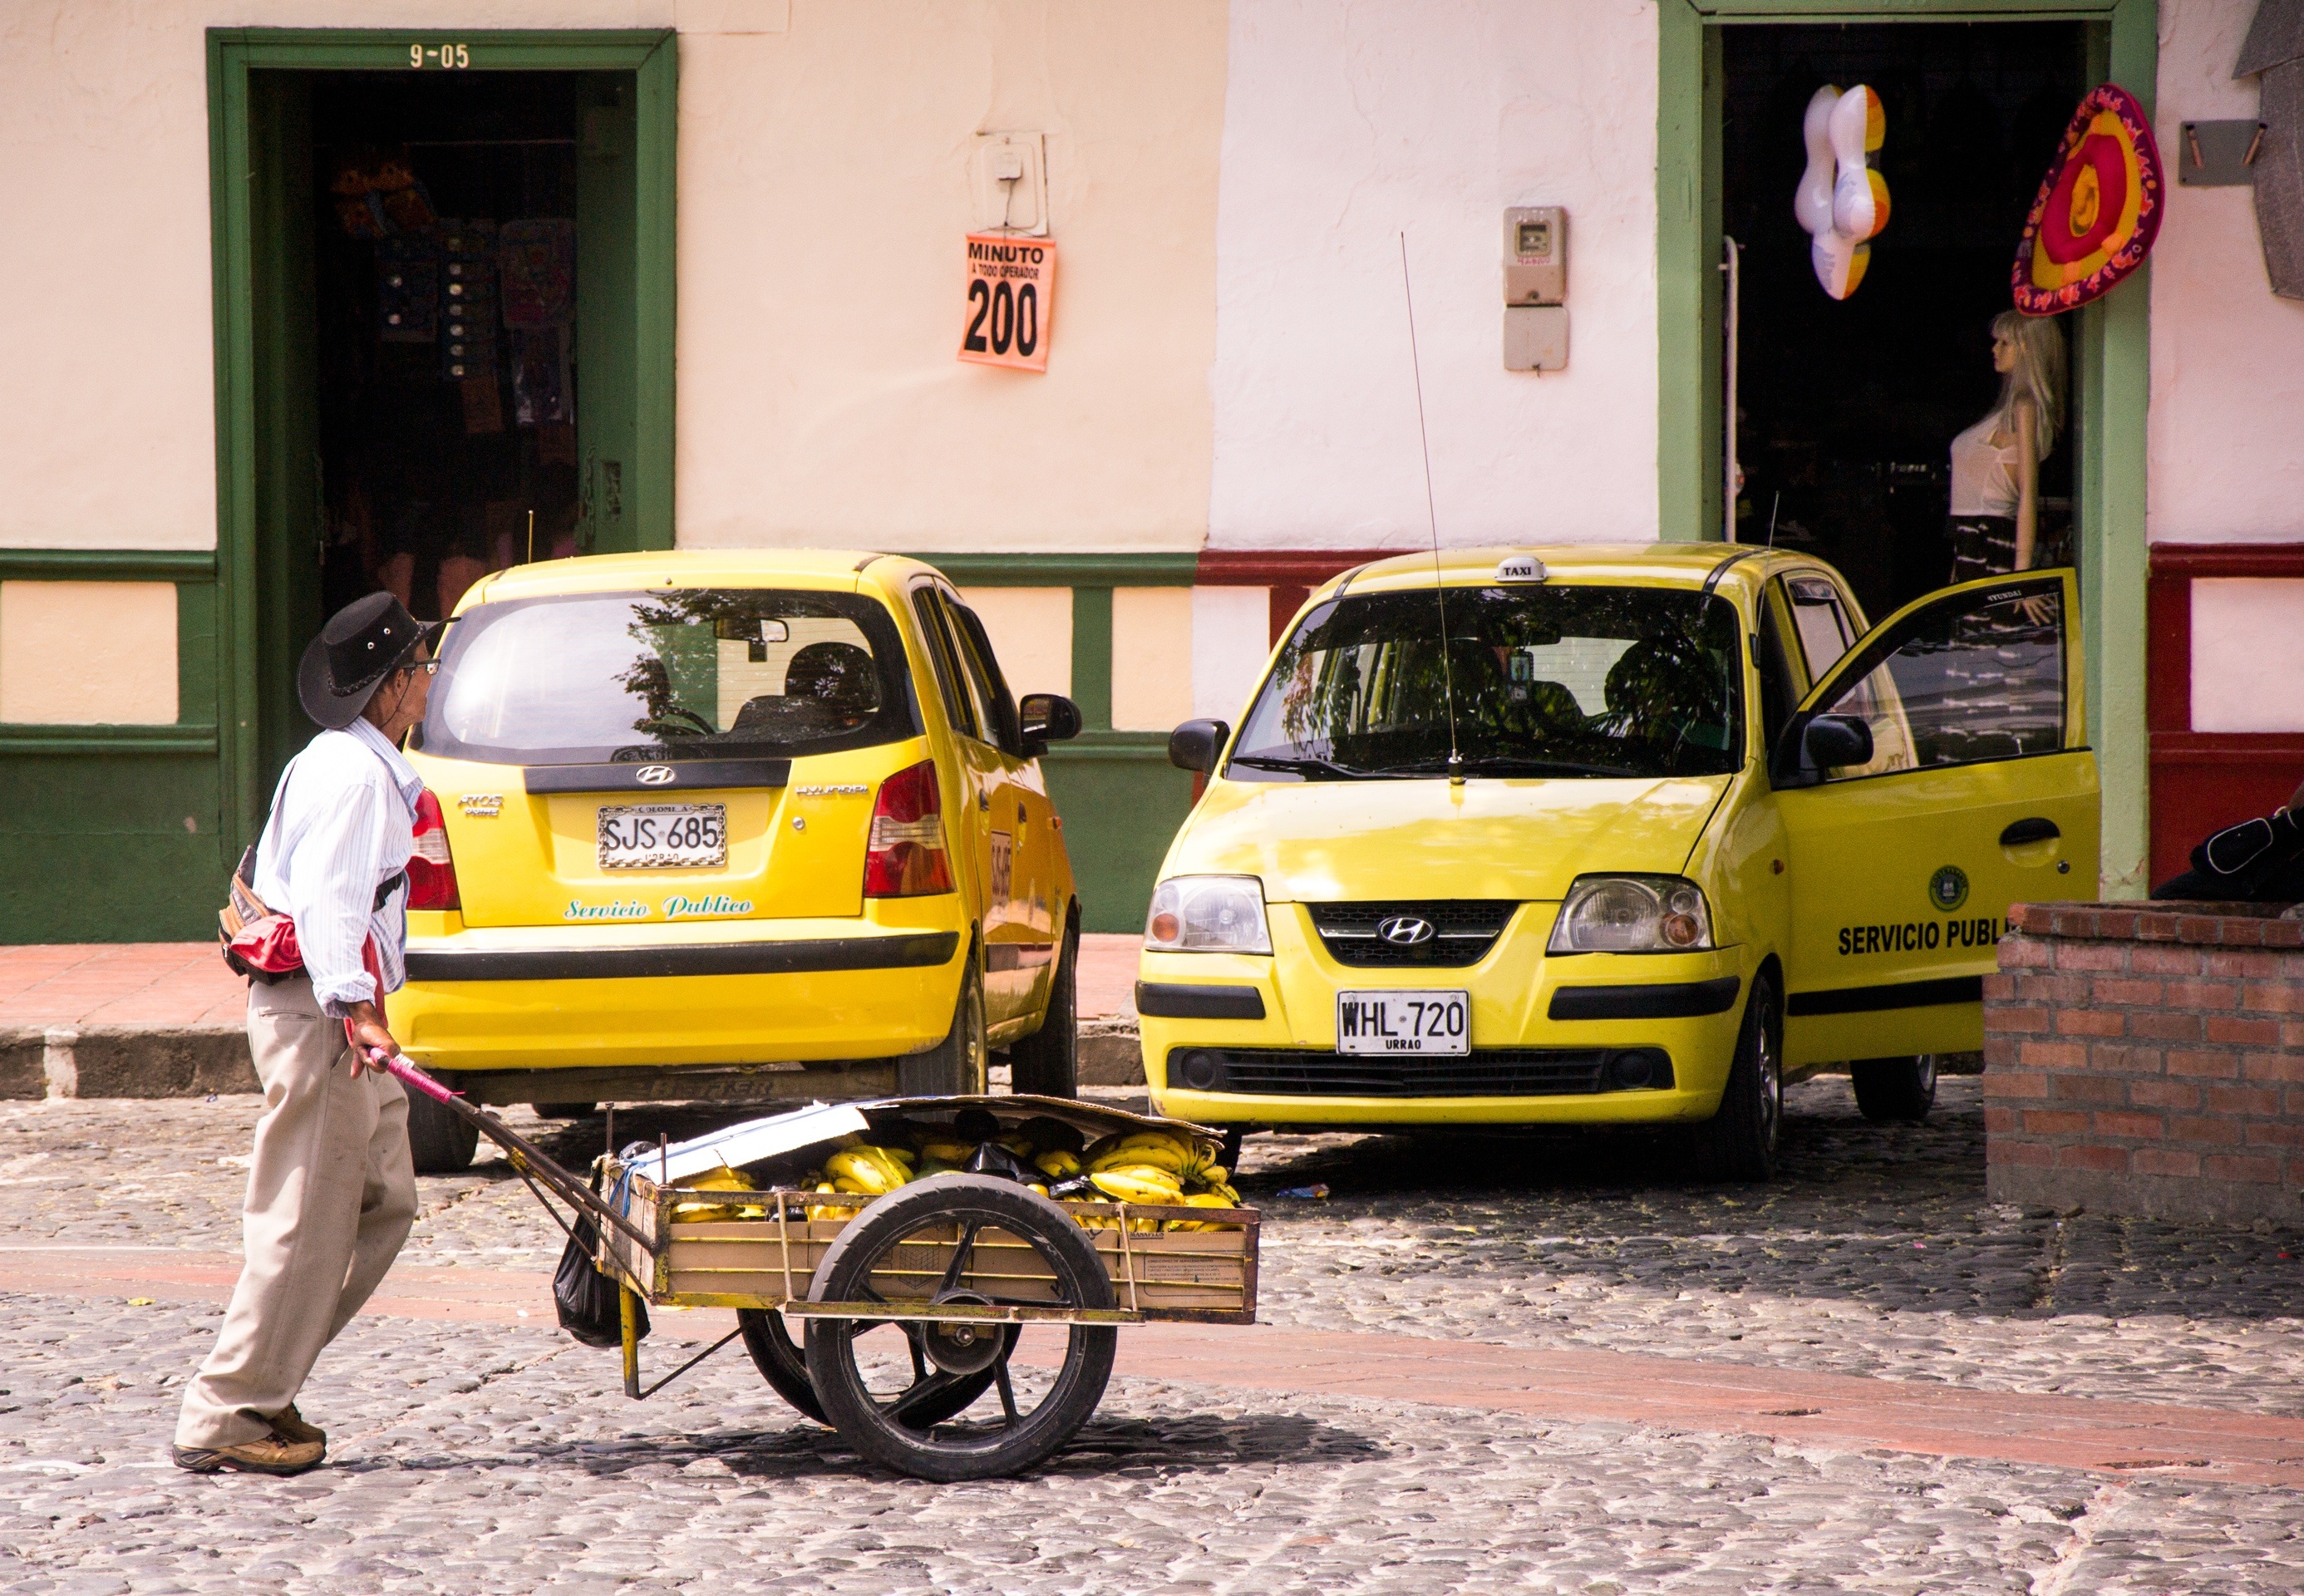
car, cart, parking, taxi, transport, truck, vehicle, elder, santafe de antioquia, mode of transport, automobile make